Nyord

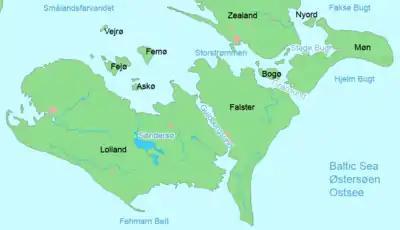
Nyord (upper right) between Møn & Zealand.

Traditionally the island has been self-sufficient, relying upon farming, fishing and piloting. Prior to 1769, the island belonged to the crown, but at this time crown lands were sold off, and the islanders purchased their own island for 3903 rigsdaler. The waters around the island are sufficiently treacherous that islanders could gain a livelihood as pilots, and this became enshrined in law as both a right and duty of the islanders between 1748 and 1879. After 1879, pilots were employed directly by the government instead of earning individual fees. A number of pilots houses and a lookout were constructed when the government took over the service. Piloting ceased in 1966.